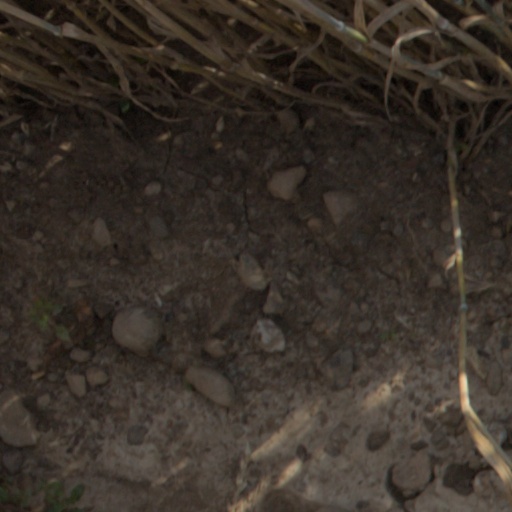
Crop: wheat